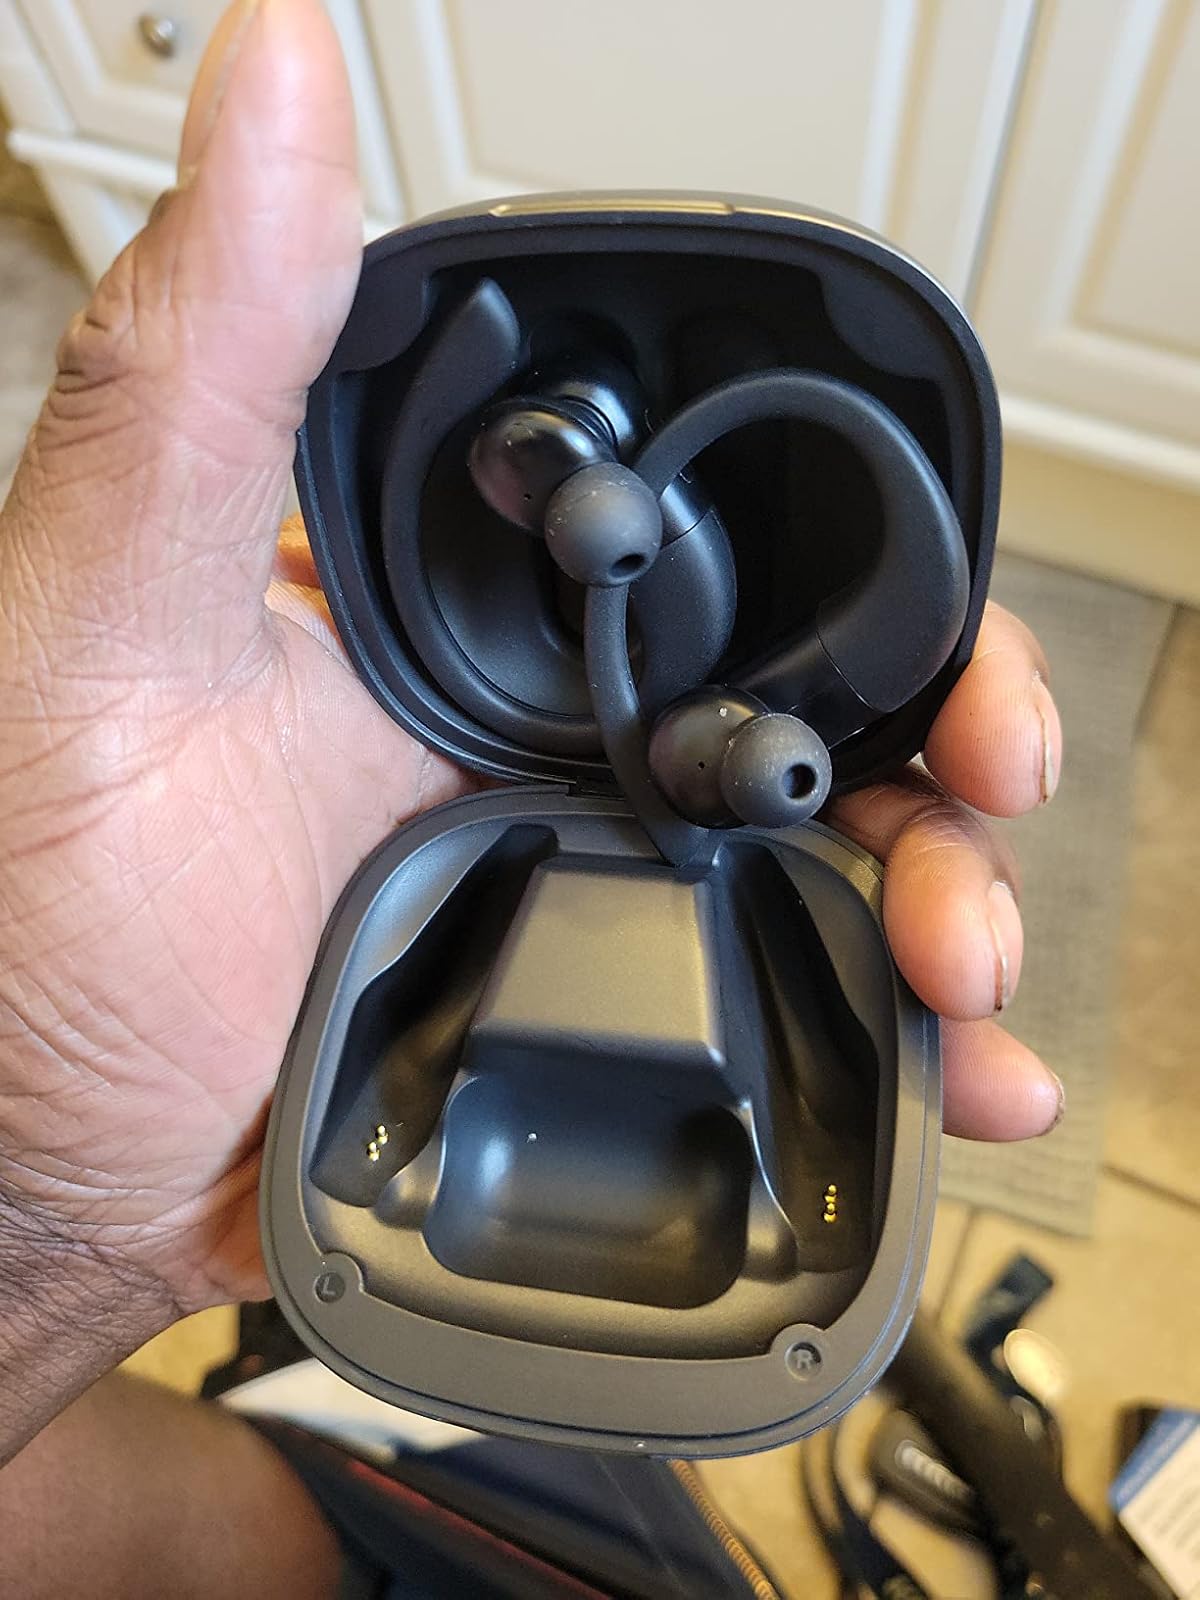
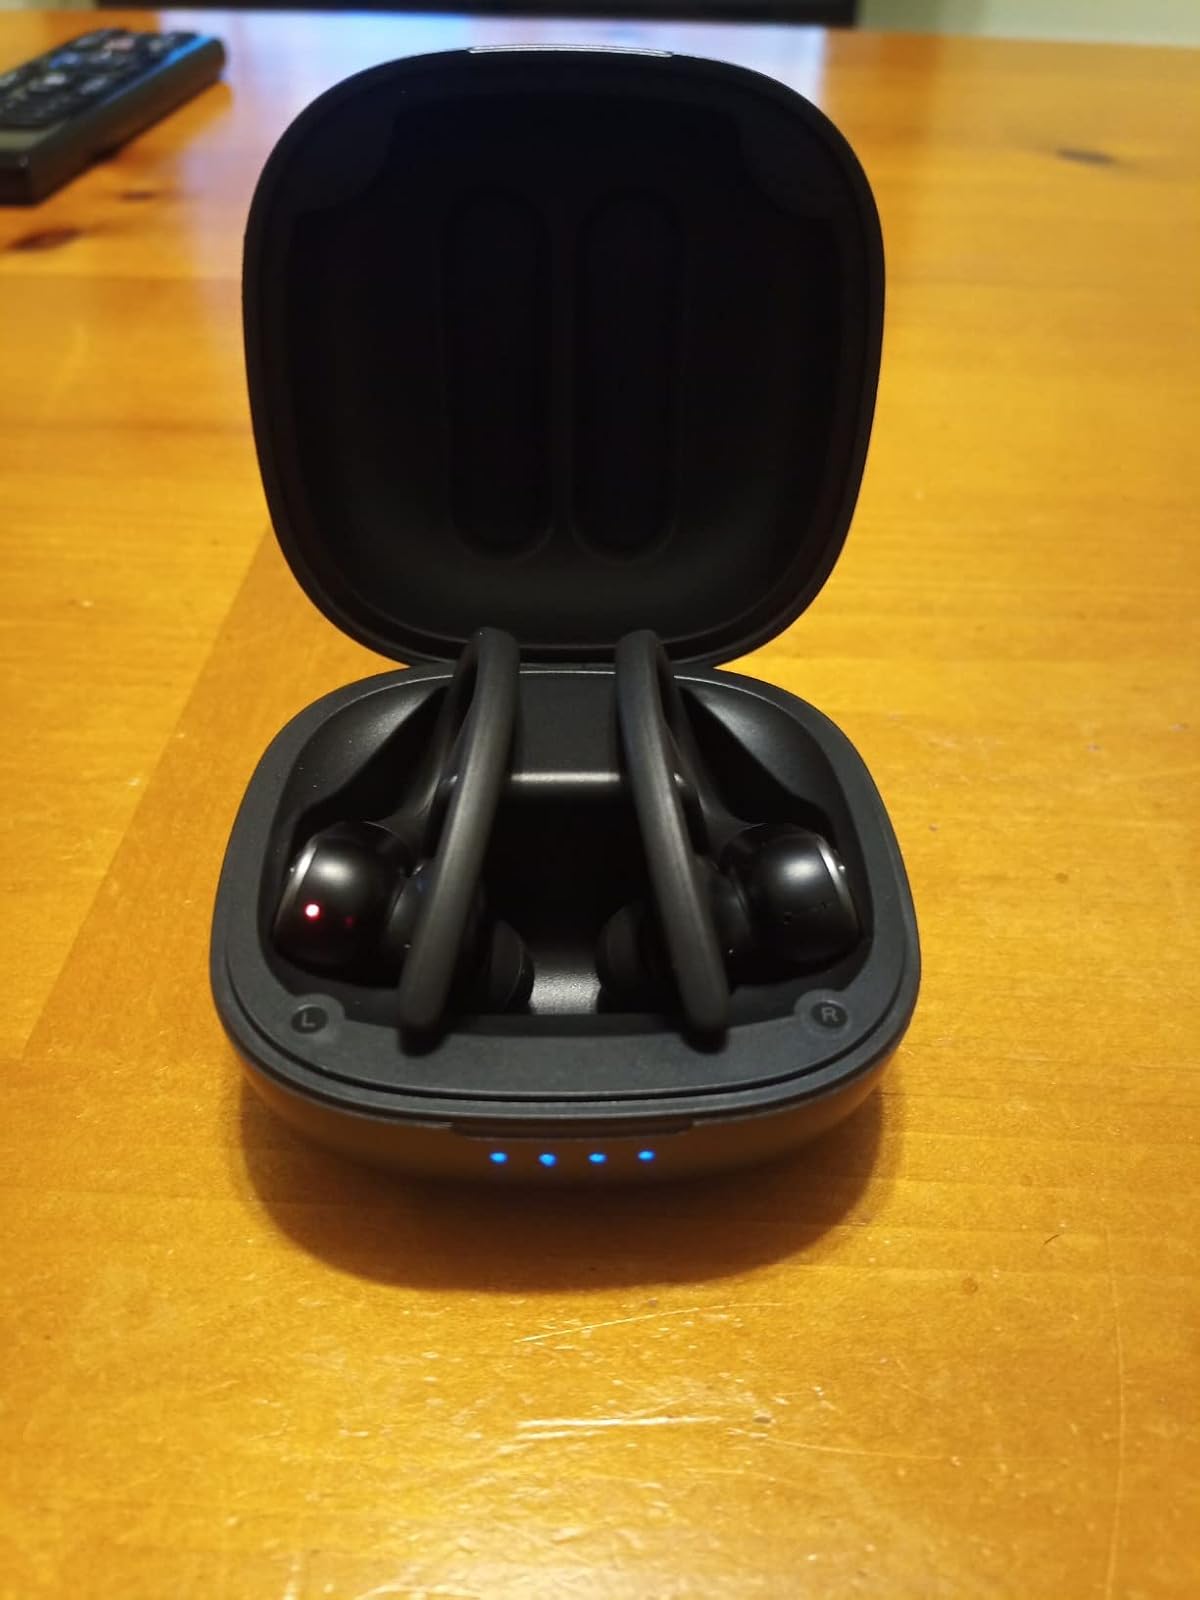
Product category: earbuds
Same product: yes